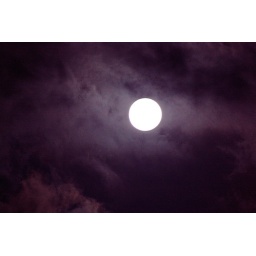
Took this out of my car window while my son was at the ATM early early in the morning.